Pierre de Murat de Cros

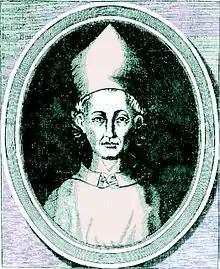
Pierre de Murat de Cros, was a French monk.

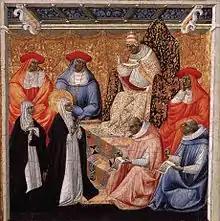
De Cros was the cousin of Pope Gregory XI (shown here blessing St. Catherine of Siena, who repeatedly importuned him to move the seat of the papacy back to Rome), and was the brother of cardinal-nephew Jean de Murat de Cros. Both are possibly depicted here.

Pierre was born in La Chaul in the ancient Province of Limousin. He was the son of Aymar de Murat de Cros, a nobleman of Auvergnat extraction, and of Marie de Montclar. He entered the Order of Saint Benedict in his youth, and after living in several French monasteries became Bishop of Saint-Papoul in July 1362. On 9 June 1370 he was transferred to the Metropolitan See of Bourges.